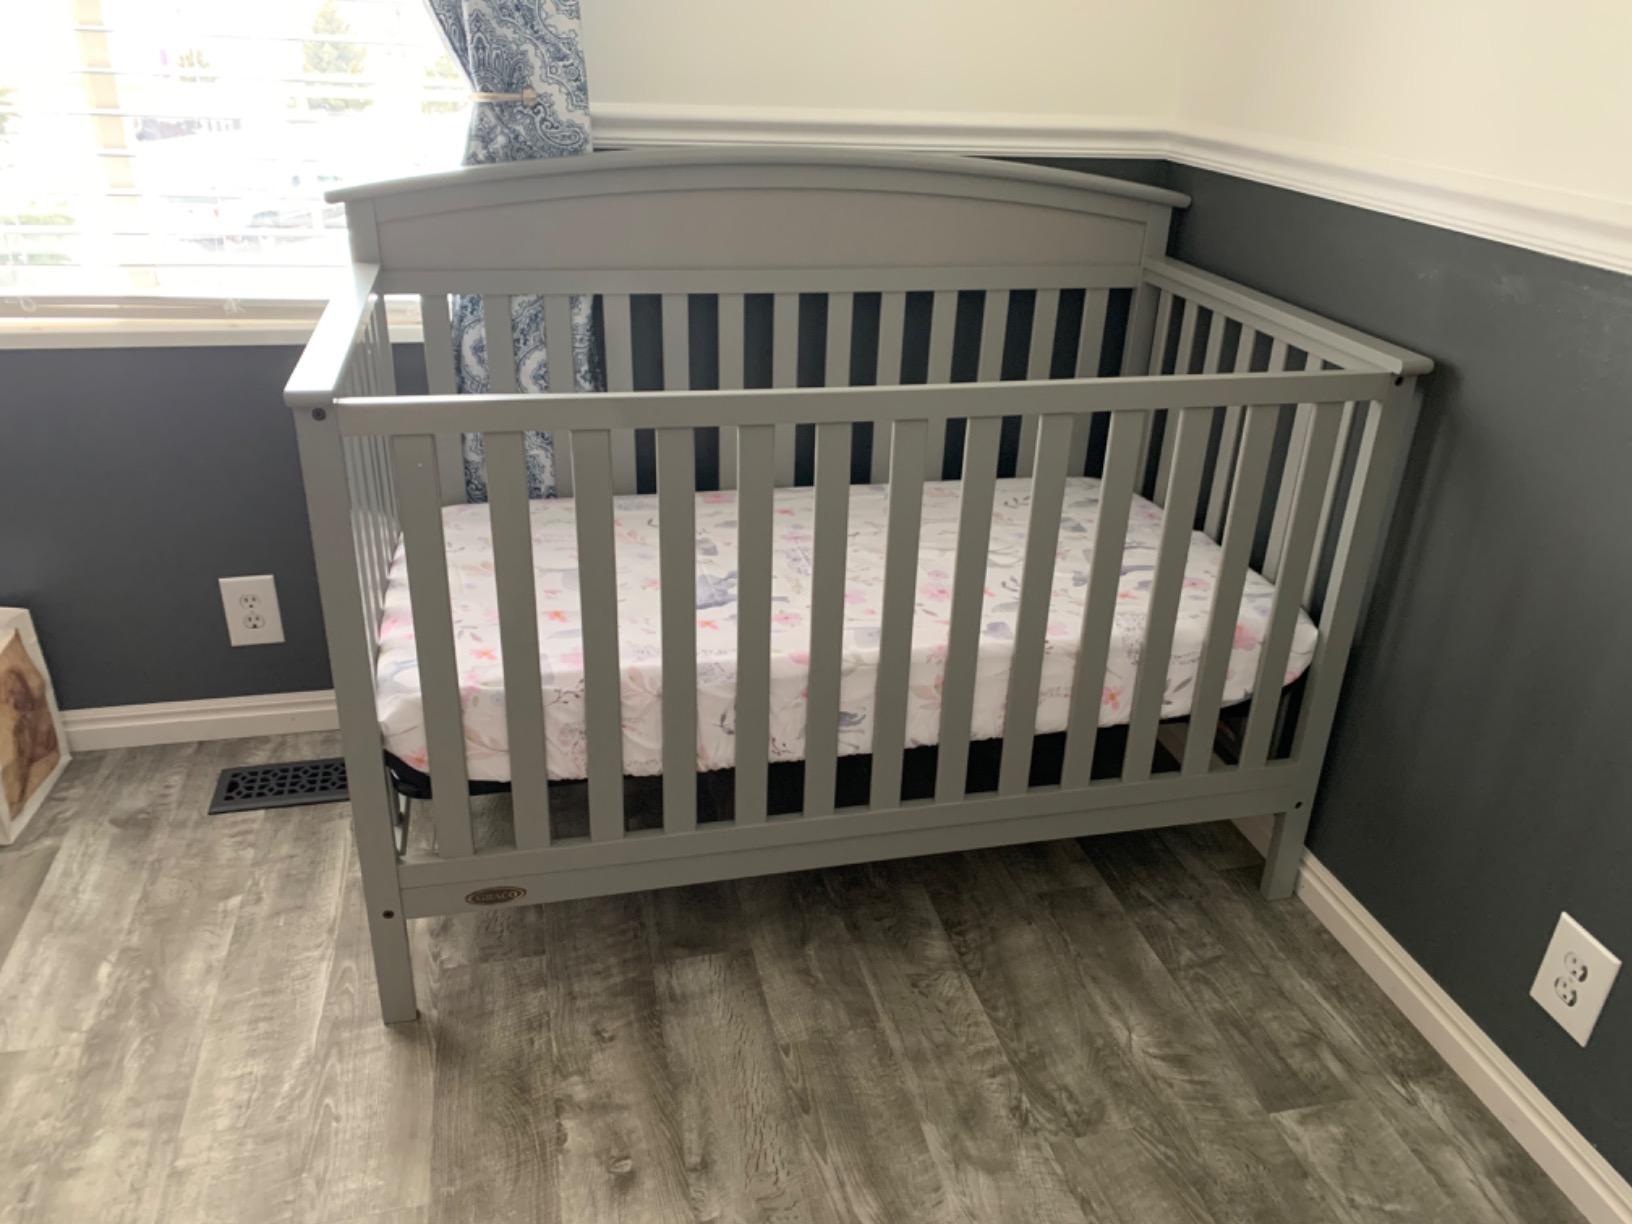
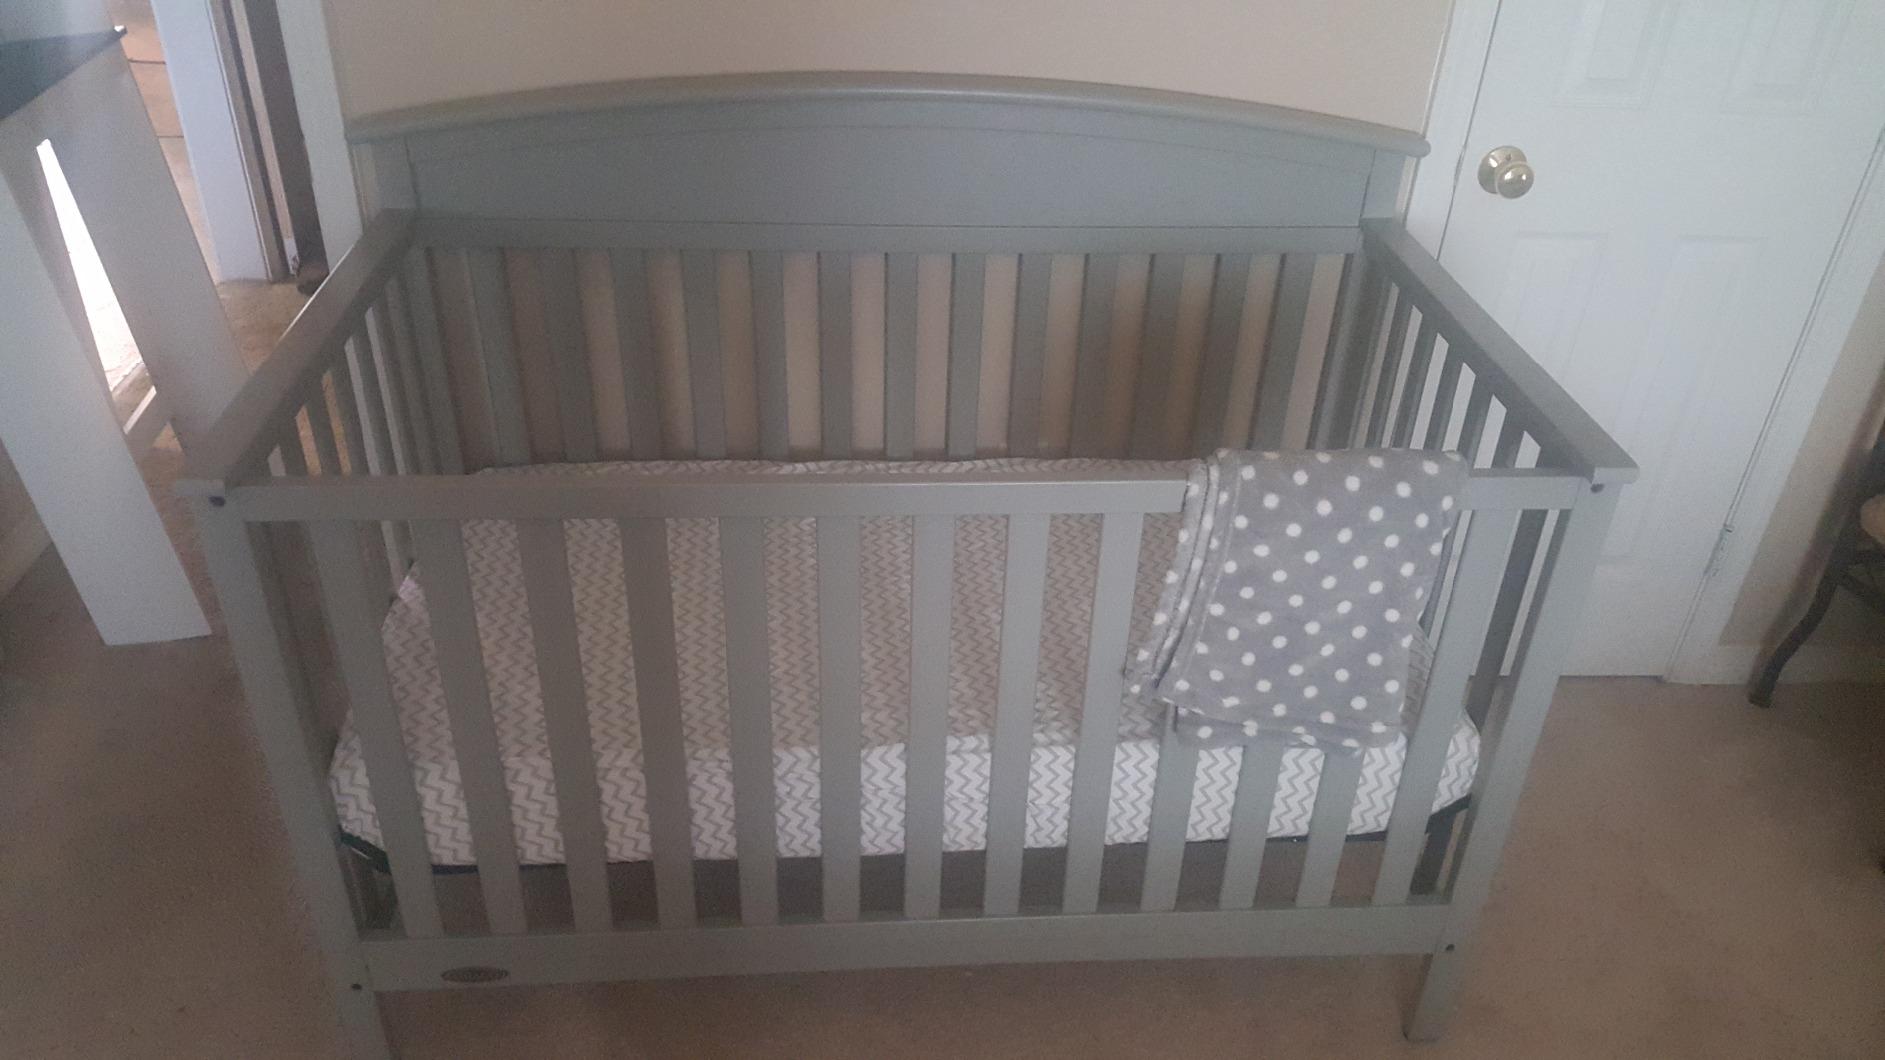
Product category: products_crib
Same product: yes